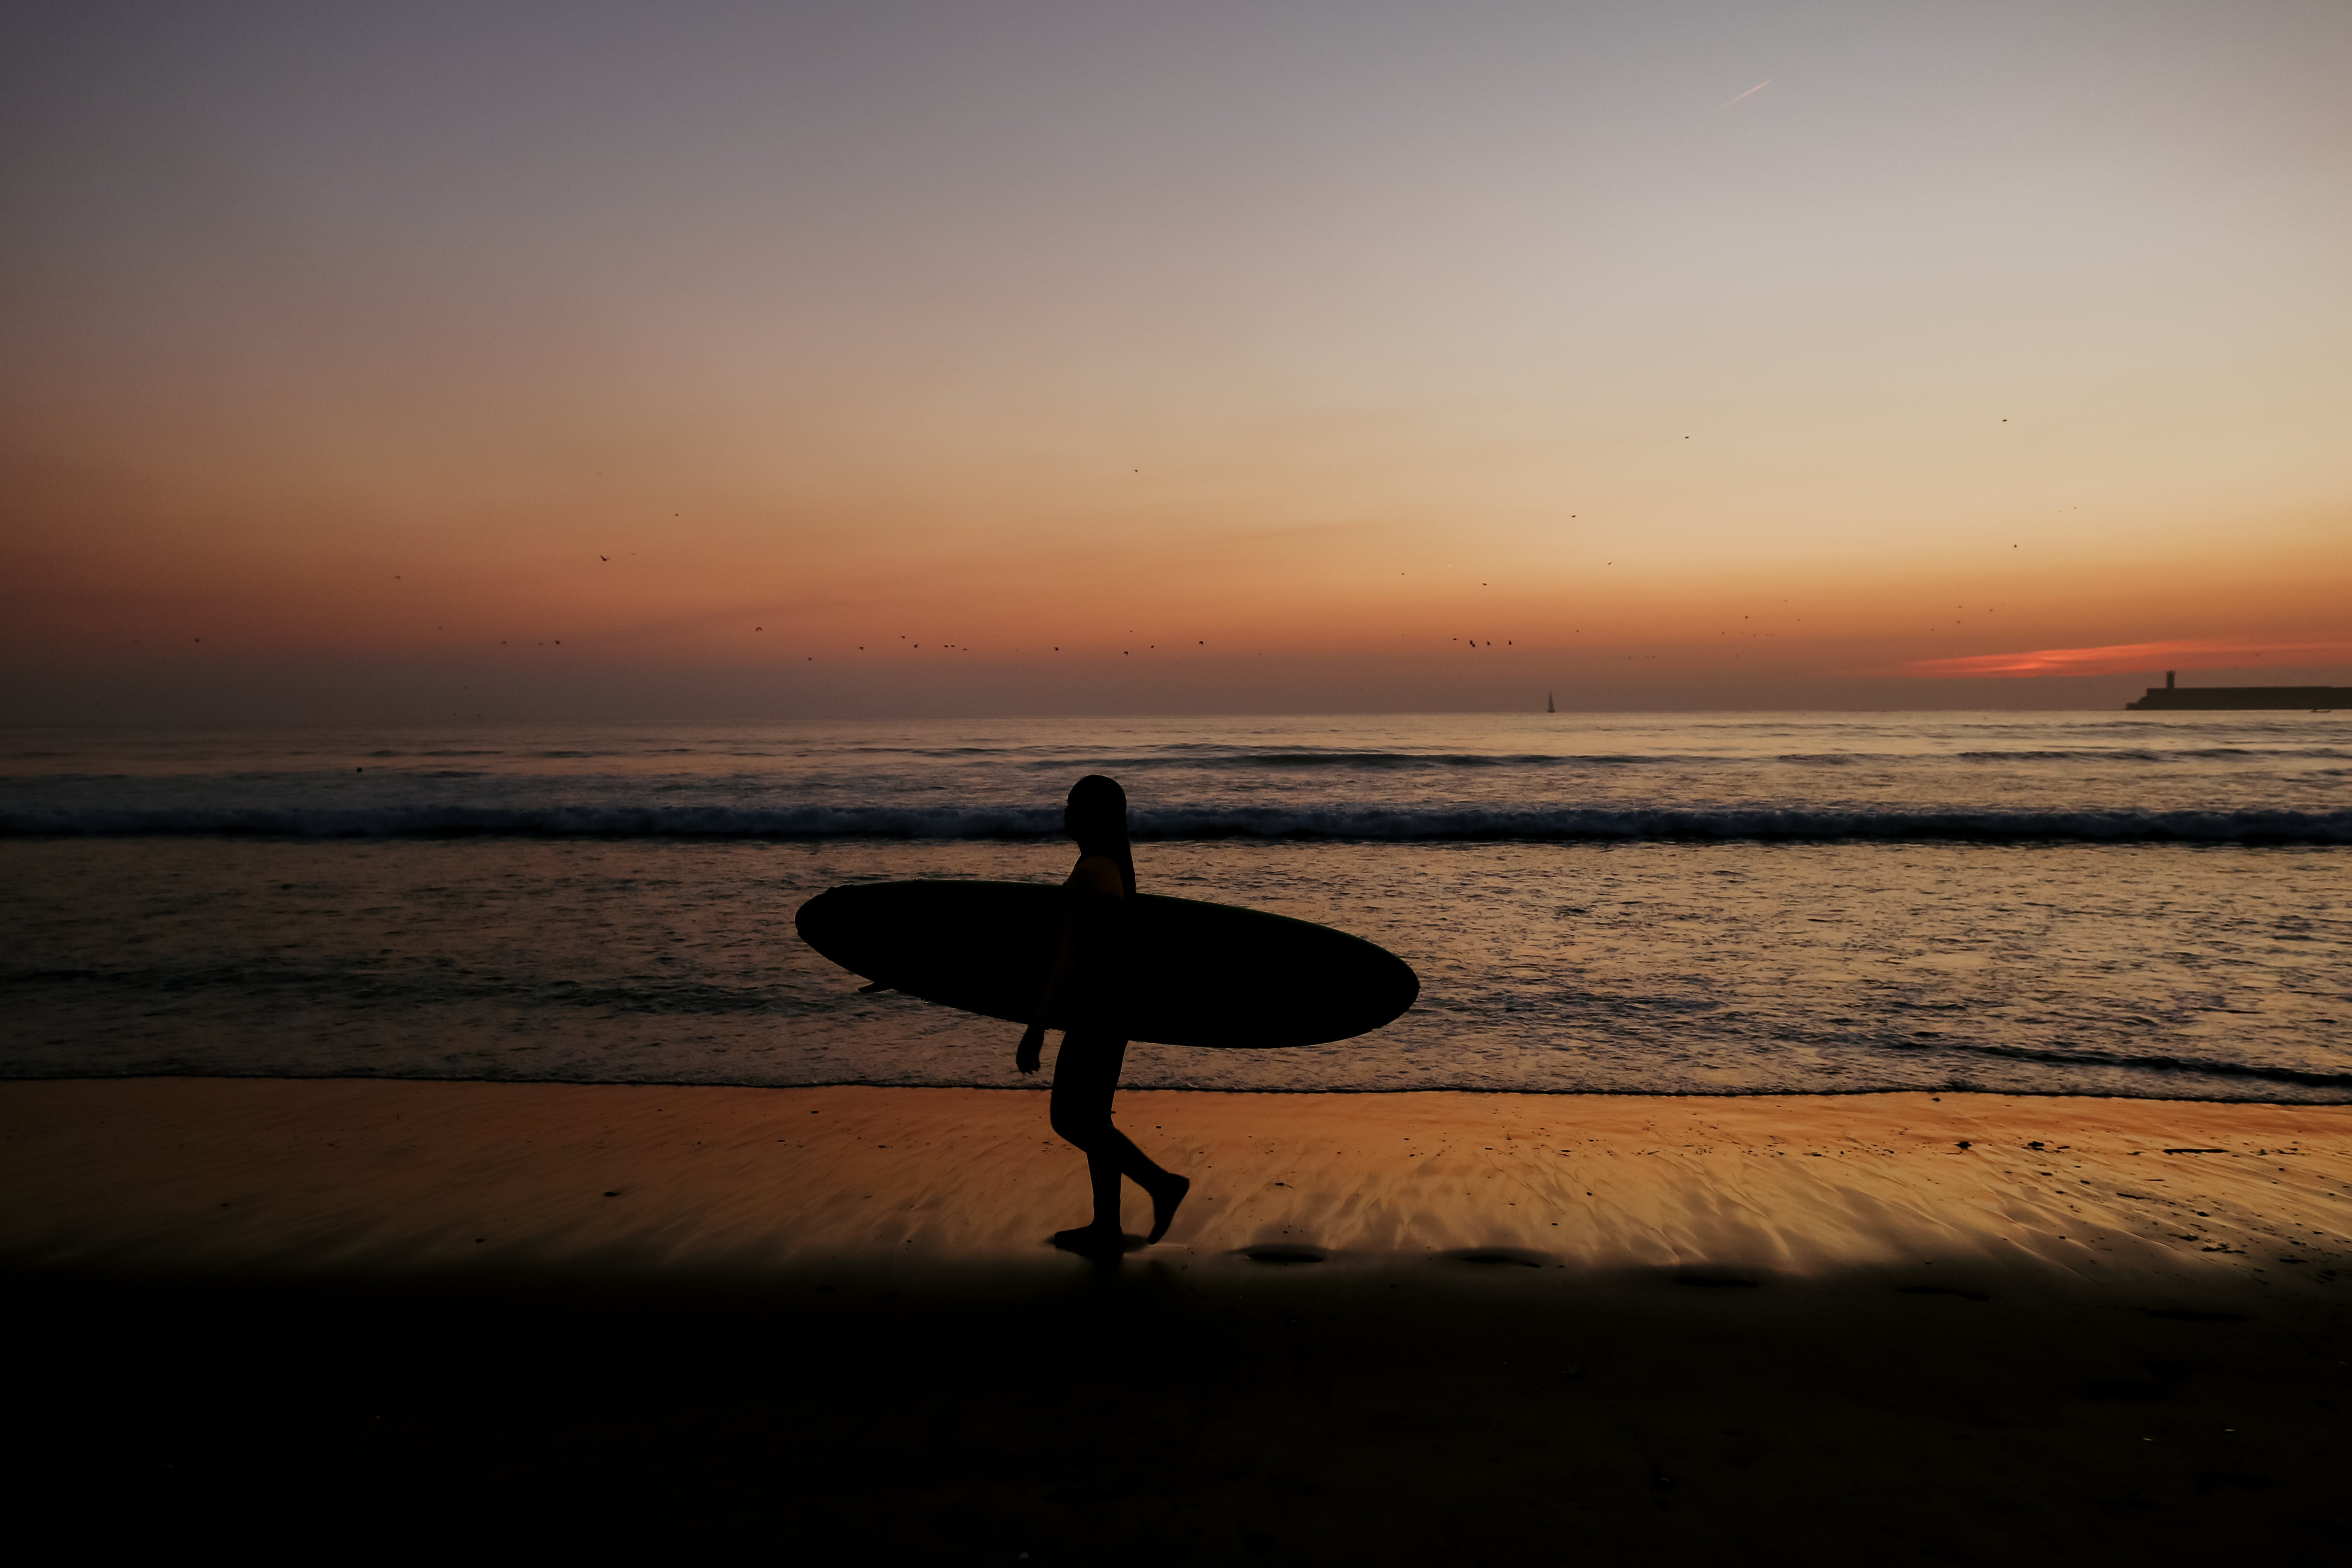
natural, water, sky, surfboard, surfing, People in nature, beach, Surfing Equipment, sunset, dusk, sunrise, landscape, horizon, wind wave, afterglow, red sky at morning, Tints and shades, wood, sports, evening, physical fitness, wave, fun, surface water sports, boardsport, ocean, dawn, balance, sand, shadow, recreation, coast, cloud, tide, water sport, reflection